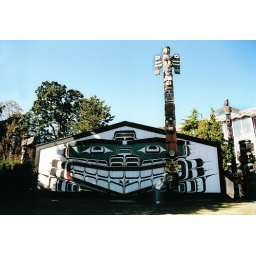
Robyn making kissy face with a totem pole in front of a scary clown face barn.